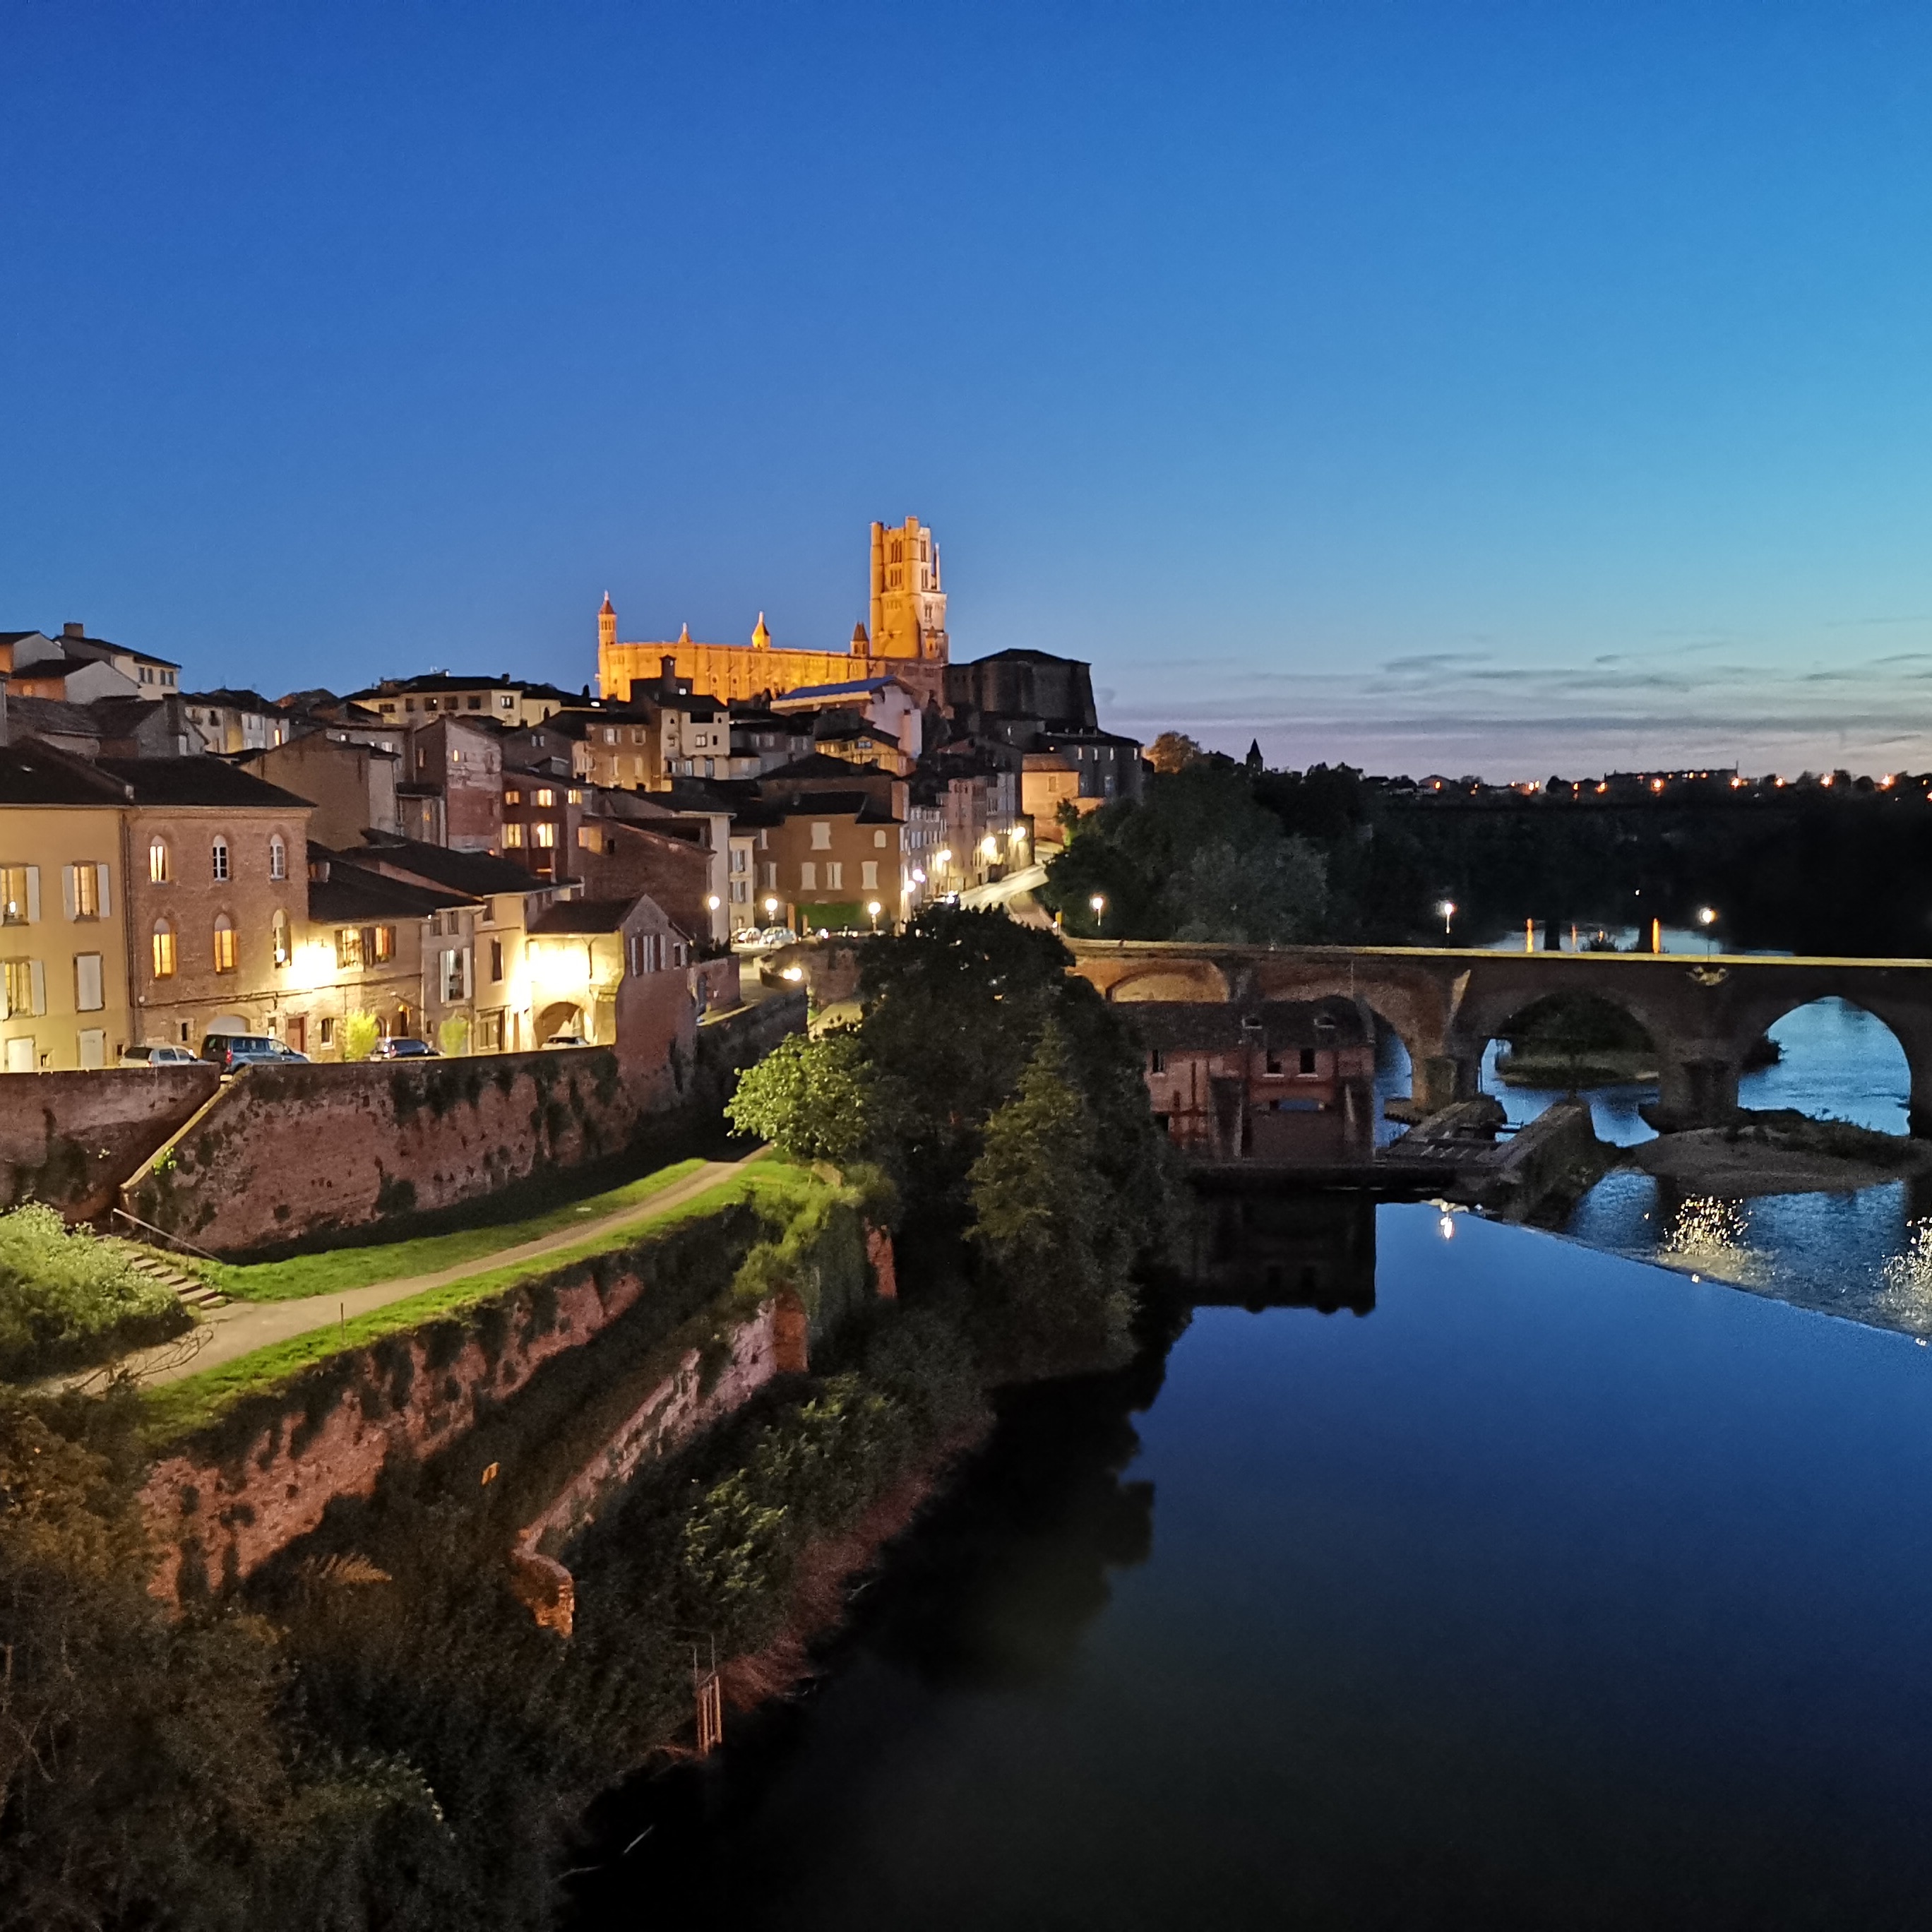
french, tarn, night, sky, reflection, water, town, river, evening, waterway, city, architecture, tree, tourism, dusk, cloud, building, home, village, landscape, mountain, house, lake, coast, watercourse, vacation, cityscape, world, sea, history, channel, hill, bridge